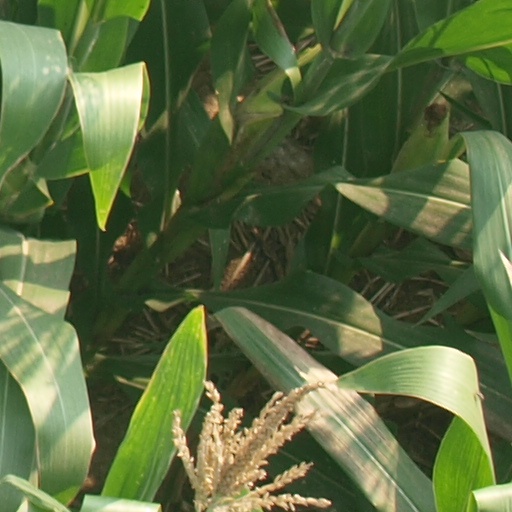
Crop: maize; corn